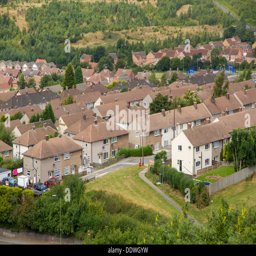
aerial view of a housing estate